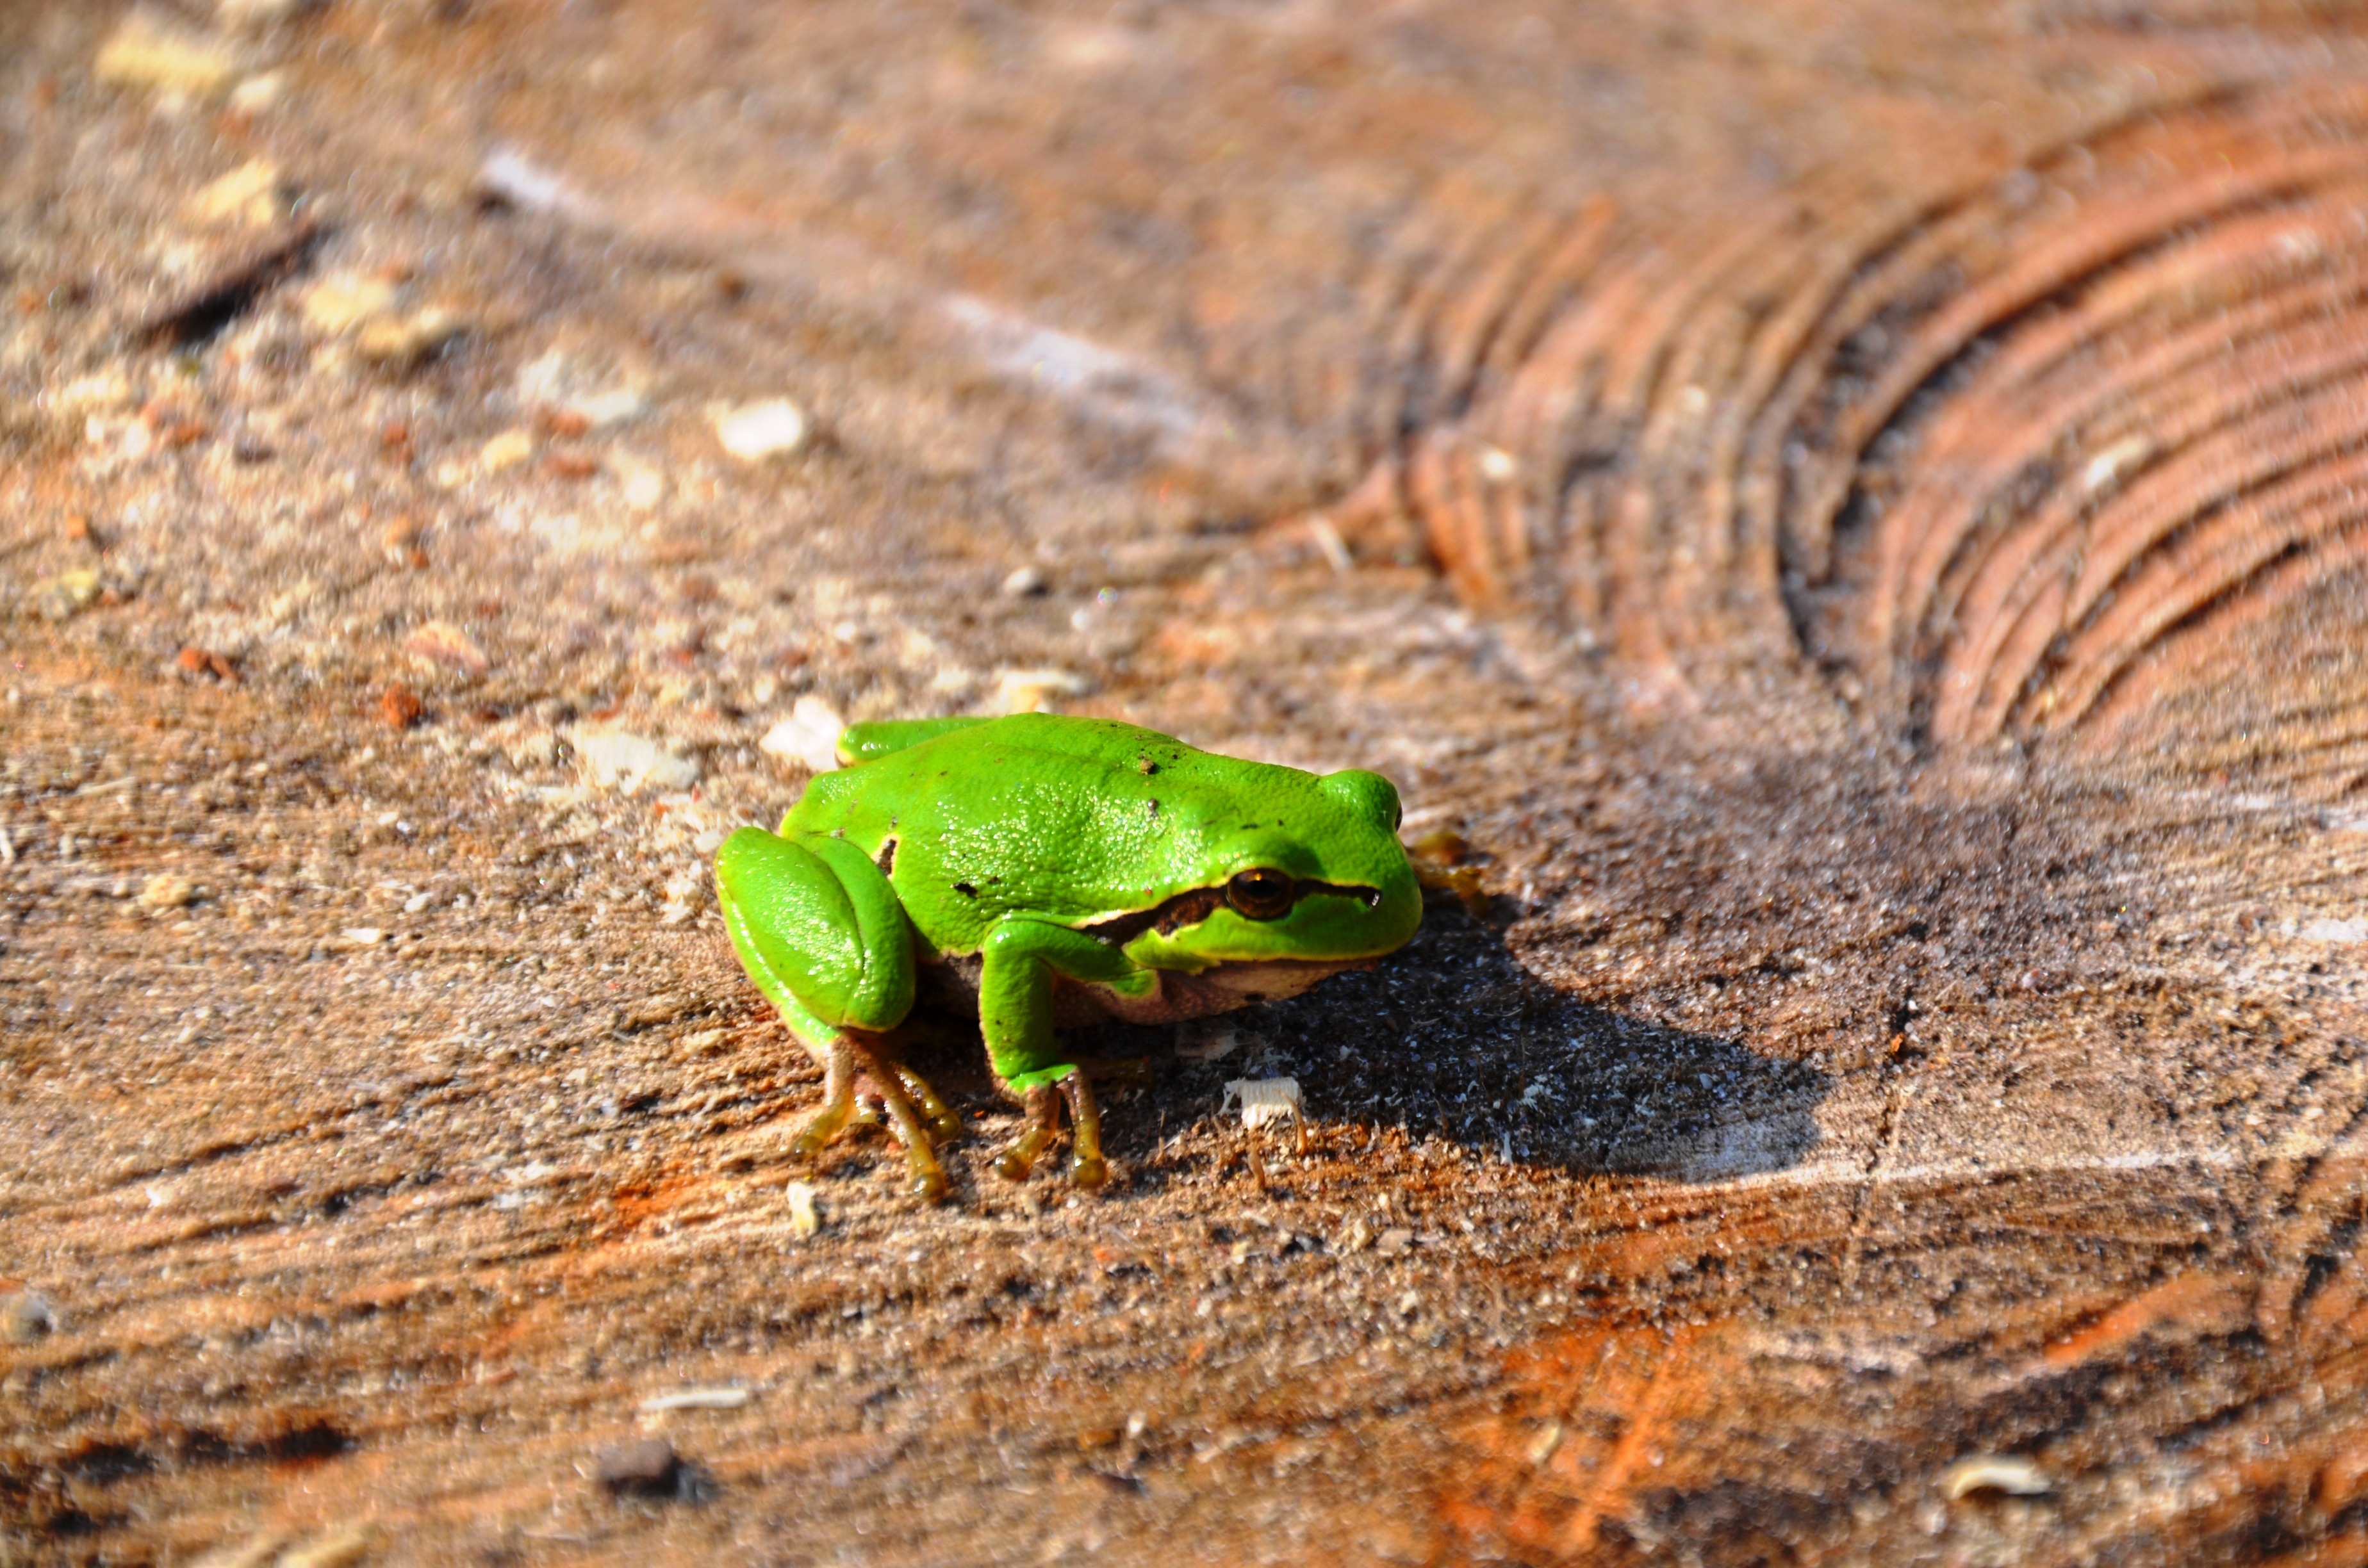
wildlife, green, frog, reptile, amphibian, fauna, tree frog, close up, tribe, vertebrate, amphibians, macro photography